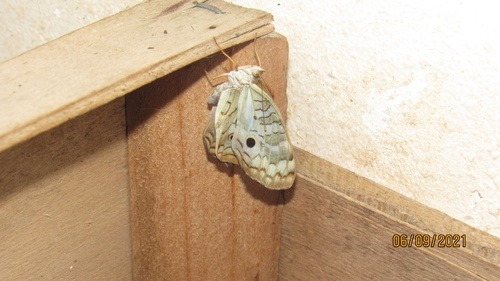
Scientific name: Anartia jatrophae
Common name: White peacock
Family: Nymphalidae
Order: Lepidoptera
Pollinator type: Primary pollinator
Habitat: Gardens, parks, and open areas
Geographic range: Southern United States to Argentina
Conservation status: Least Concern